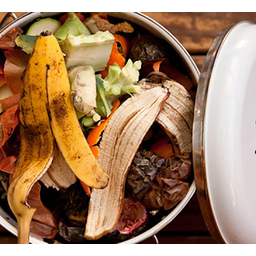
Label: generalcompost